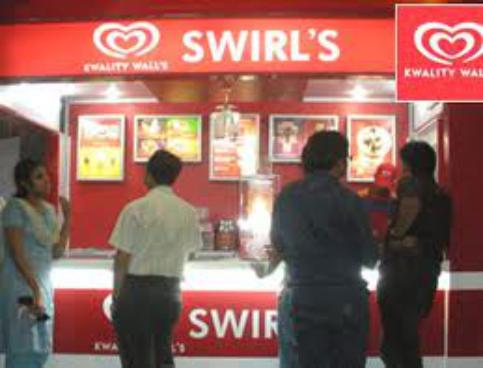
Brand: Kwality Wall's
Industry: Food